Wan Chai District

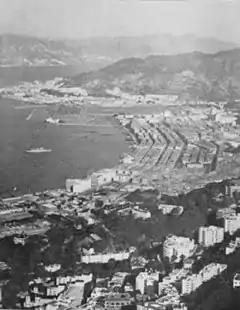
Wan Chai in 1960s

The area known as "Wan Chai" is loosely that surrounding Tonnochy Road and the Wan Chai station of the MTR, which is between Admiralty on the west and Causeway Bay on the east. "Wan Chai North", where major buildings such as the Hong Kong Convention and Exhibition Centre and Central Plaza stand, refers to the zone north of Gloucester Road, reclaimed from the sea after the 1970s.